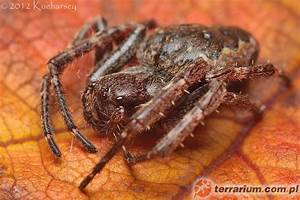
Label: spider